McGill School of Architecture

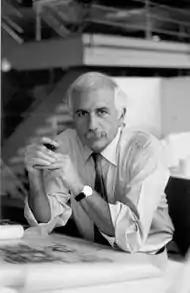
Moshe Safdie, architect of Marina Bay Sands and Habitat 67, which was originally conceived in his Master's thesis at McGill in 1961.

The Canadian Architecture Collection (CAC) is one of the McGill Libraries' Special Collections. It is located on the fourth floor of the Redpath Library building. Students and professors at the Schools of Architecture and Urban Planning are required to document their work and entrust it with the Canadian Architecture Collection for safe-keeping, and several Canadian architects also bequeath their archives to the collection.